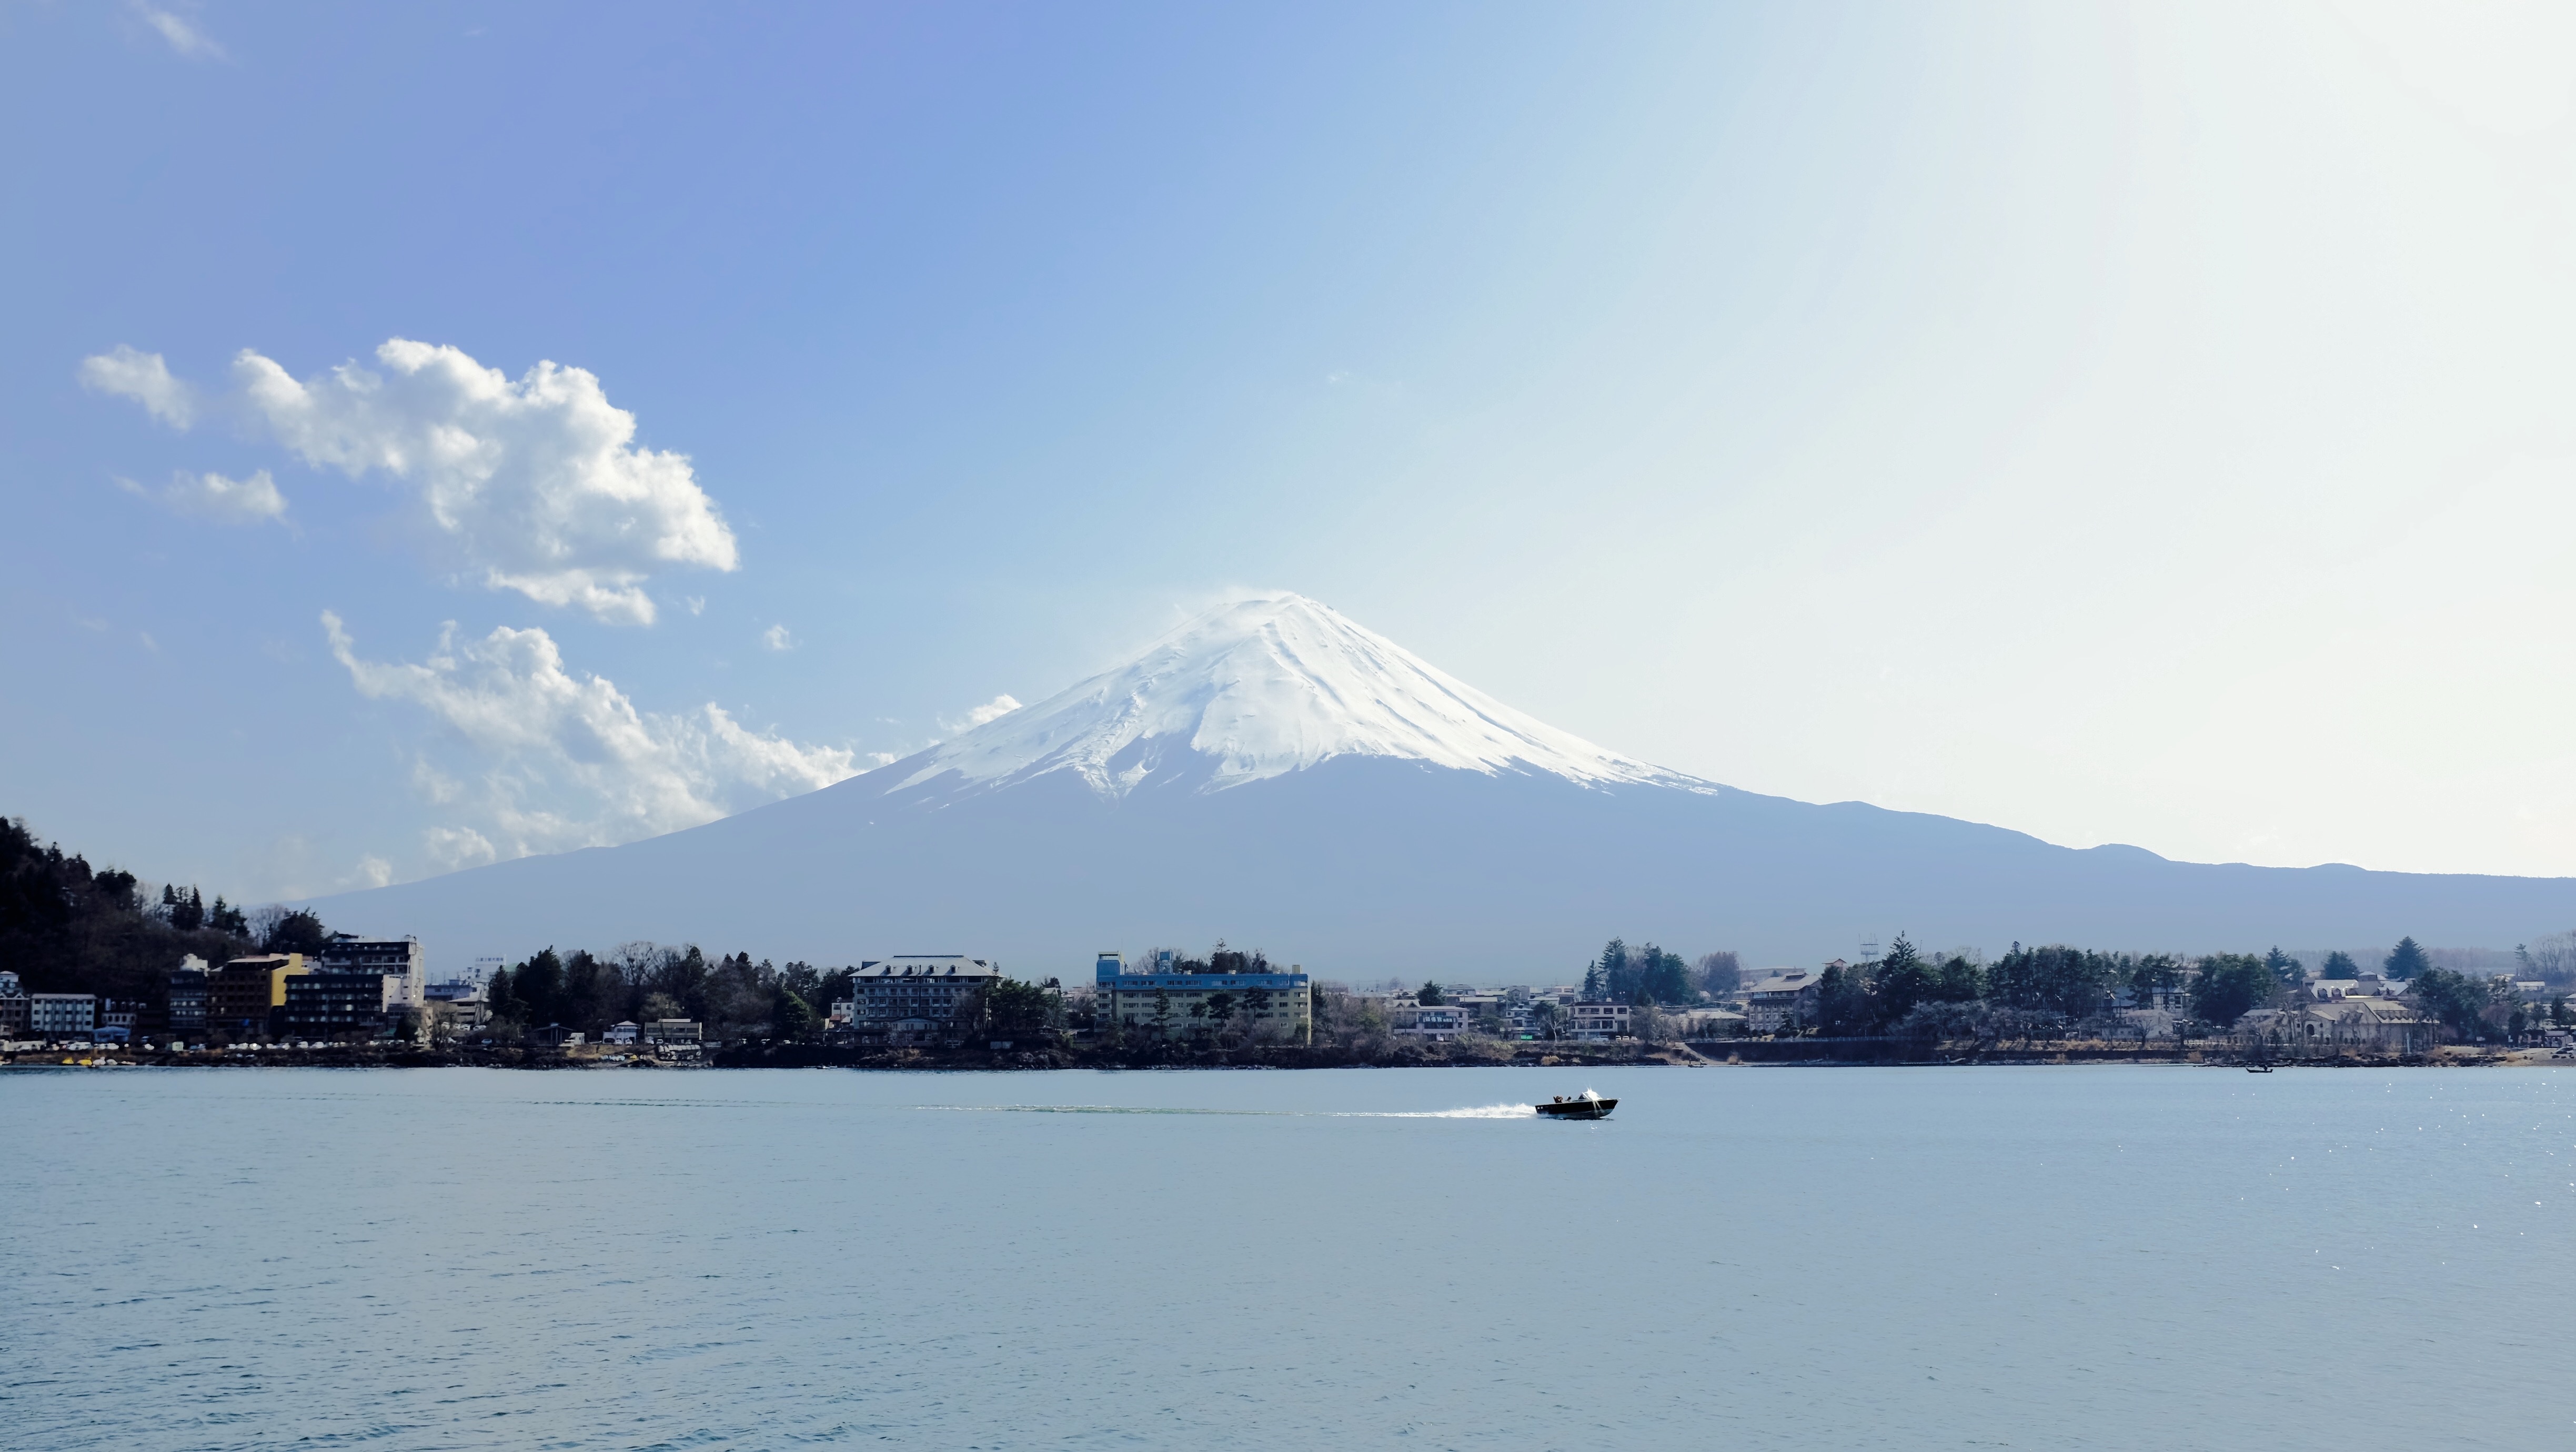
sea, mountain, snow, winter, cloud, lake, reflection, vehicle, bay, reservoir, body of water, loch, landform